4-6-2

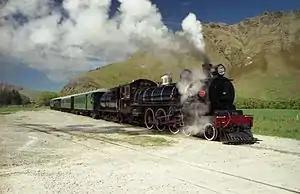
A class no. 778 on the "Kingston Flyer"

The Japanese Government Railways built a number of designs between 1920 and the 1950s. The most notable was possibly the JNR Class C51, the first Japanese-built high-speed passenger locomotive, used for express services on the "Tōkaidō" mainline and later on regional trunk lines. Five of these locomotives were built in 1920.